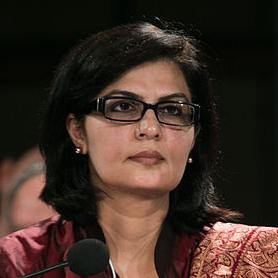
Age: 48